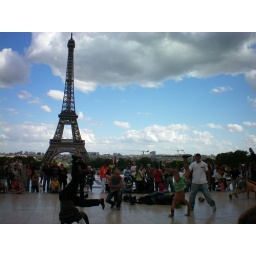
Street performers. When they passed the hat around after they were done, instead of tips, they were getting a lot of phone numbers!